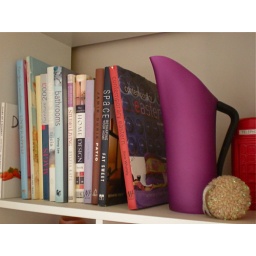
In the bookcase in the lounge room includes bursts of colour from my favourite design books and sculptural F!NK jug.